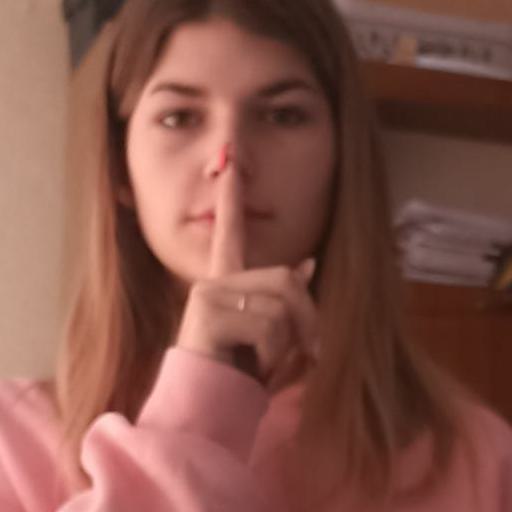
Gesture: mute